Sugababes

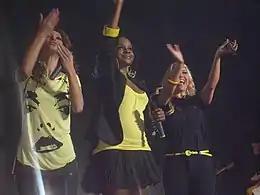
The third Sugababes line-up in April 2008 on the Change Tour, their largest-scale tour to date.

Following their Greatest Hits Tour, the Sugababes returned to the recording studio in mid-2007 to continue working on "Change", their fifth studio album, and the first to feature Berrabah on all tracks. "About You Now" was released as the album's lead single in September 2007. Upon release, the song became the group's sixth UK number one hit and first Hungarian chart-topper. It remained atop the UK Singles Chart for four weeks. "About You Now" was nominated for a 2008 BRIT Award for Best British Single and is to date their highest-selling single, with sales standing at almost 500,000 copies. In the 2009 edition of the "Guinness Book of World Records", "About You Now" was listed as the "first track by a British pop act to top the singles chart solely on downloads". The song was also named as the "biggest chart mover to the number one position in the UK".